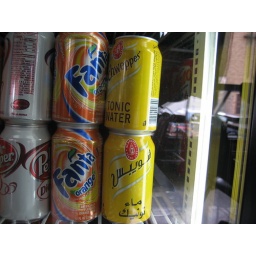
I guess this is how yo spell tonic water in Arabic.I got orange soda.